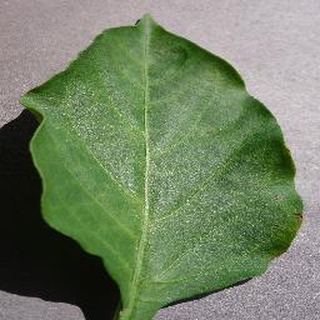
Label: healthy_bell_pepper